Denver Nuggets

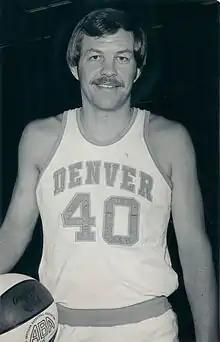
Byron Beck, a University of Denver alumnus, is shown wearing the "Denver Rockets" uniform

The current franchise traces its roots to 1967, when one of the American Basketball Association (ABA)'s charter franchises was awarded to a group in Kansas City, Missouri, headed by Southern California businessman James Trindle. However, Trindle was unable to find a suitable arena within the Kansas City area. League commissioner George Mikan suggested moving the team to Denver instead. After agreeing to name Denver resident and former NBA player Vince Boryla as the general manager, Trindle moved his Kansas City team to Denver as the newly named Denver Larks franchise, named after Colorado's state bird. However, the Trindle group was found out to be severely undercapitalized, leading Mikan to order the Larks franchise to post a $100,000 performance bond or lose the franchise before they even played a single game. Hours before the deadline happened, Trindle sold a two-thirds controlling interest to Denver trucking magnate Bill Ringsby and his son for $350,000. Ringsby then immediately renamed the team the Rockets, after his local company's long-haul trucks called the "Ringsby Rocket Truck Lines".